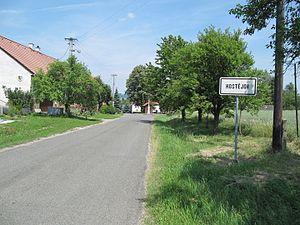
Hostějov est une commune du district d'Uherské Hradiště, dans la région de Zlín, en République tchèque. Sa population s'élevait à 40 habitants en 2018.